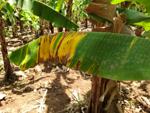
Label: segatoka